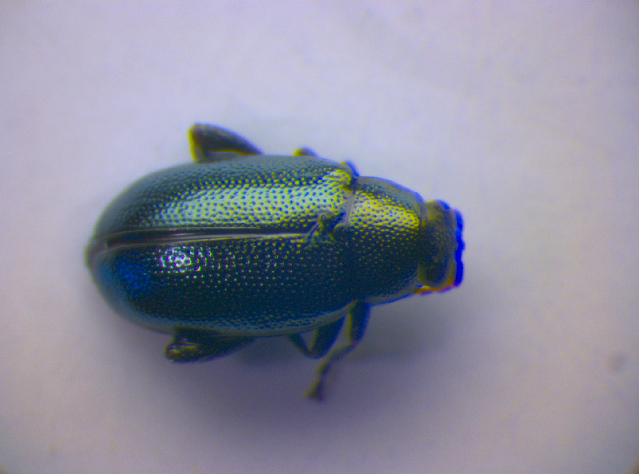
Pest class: crucifer_flea_beetle